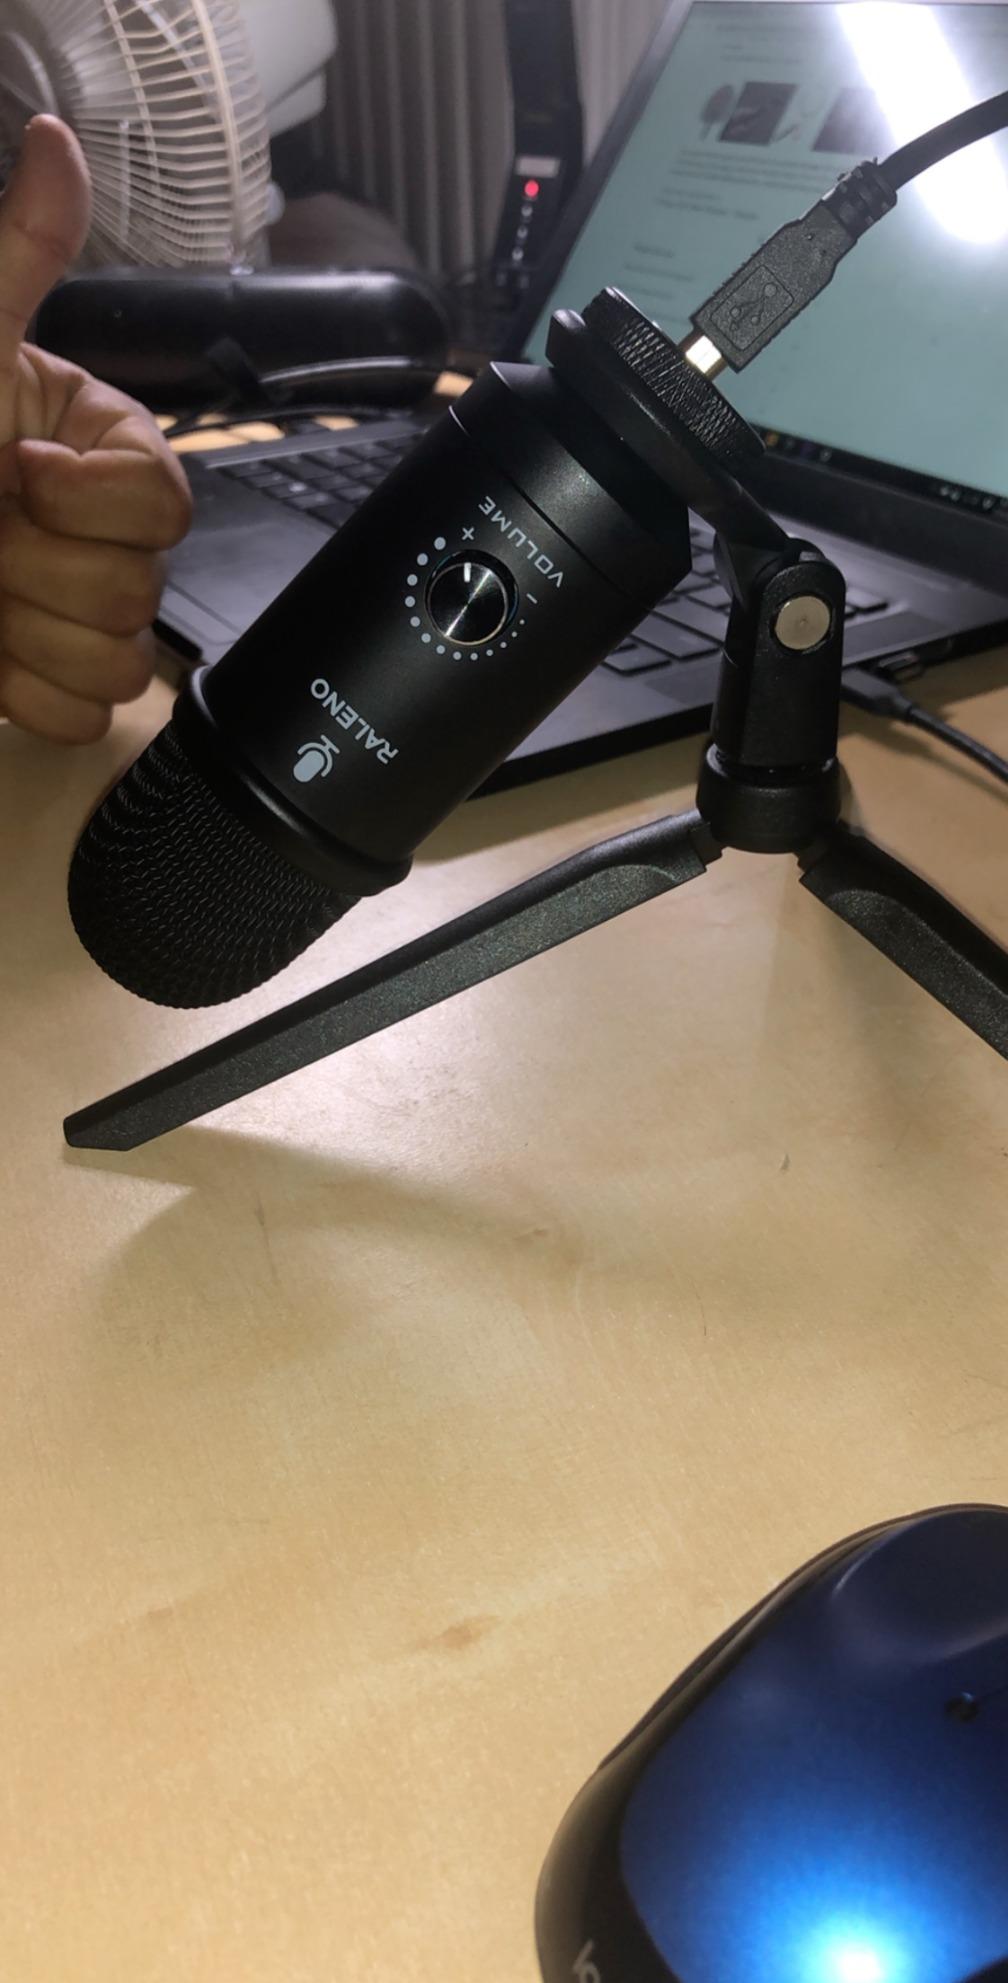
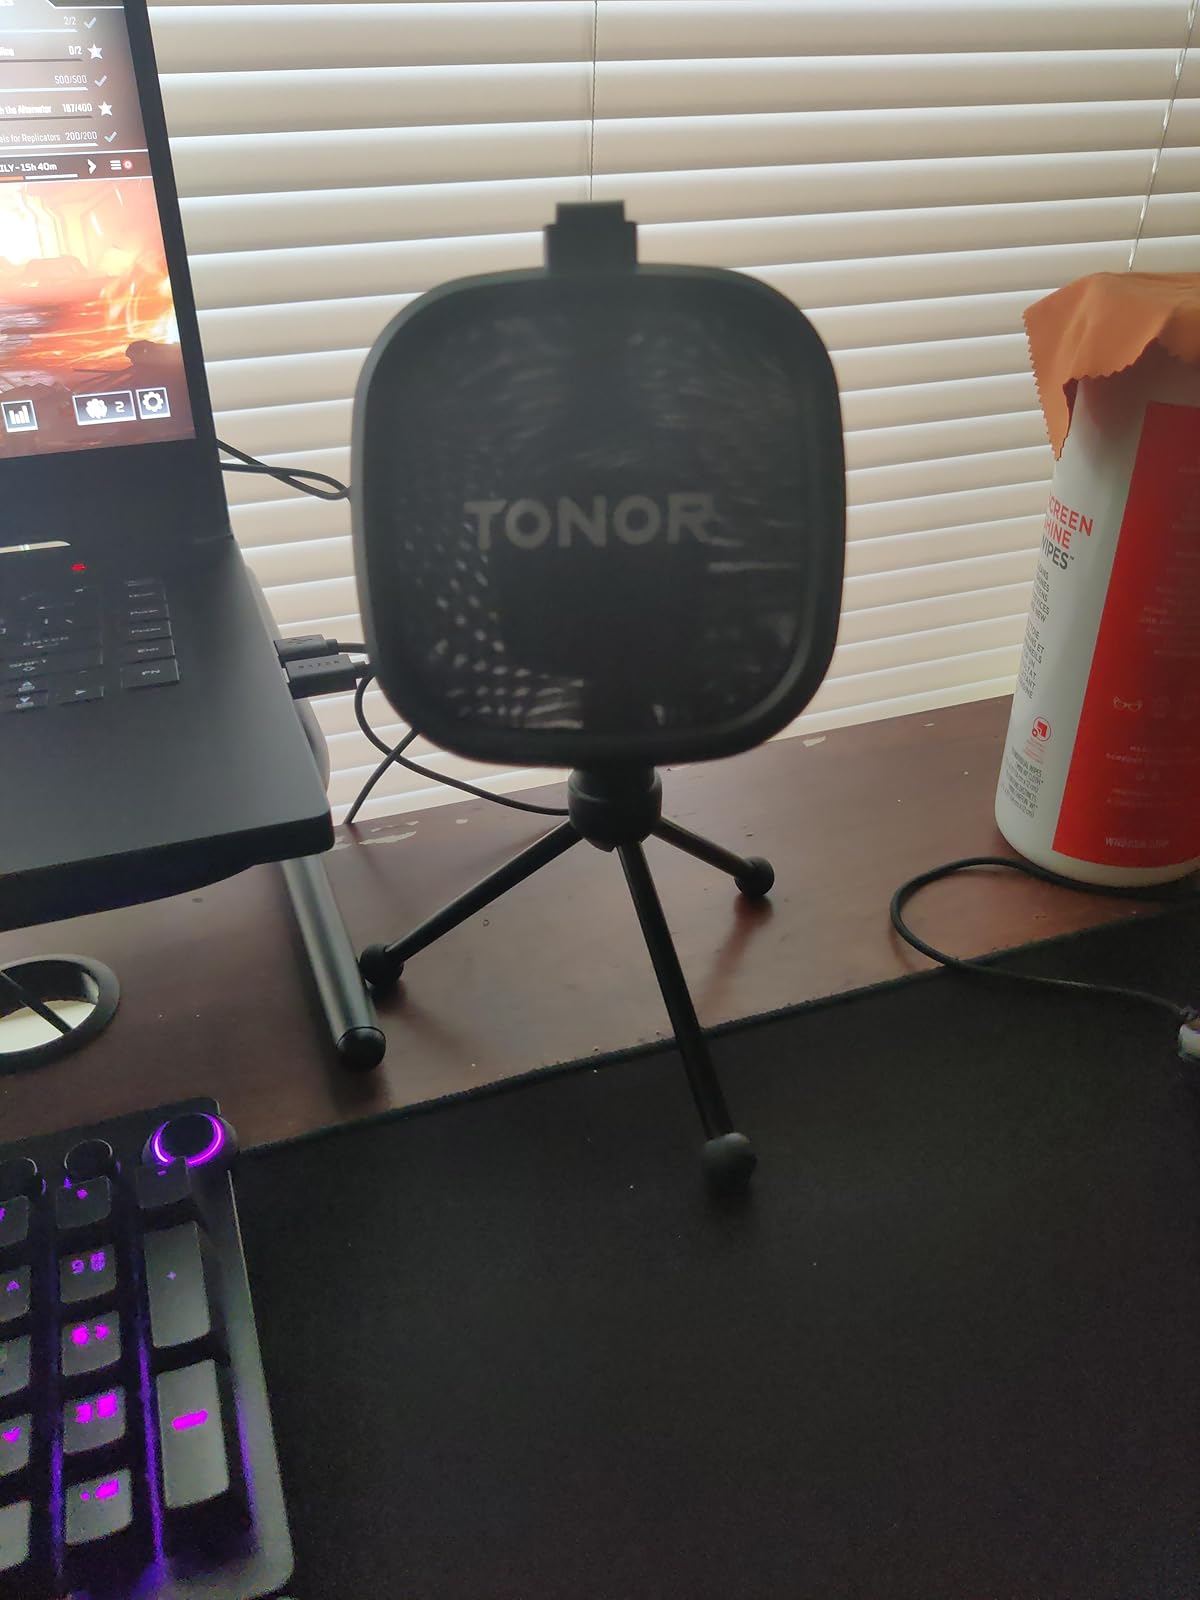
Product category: microphone
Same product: no